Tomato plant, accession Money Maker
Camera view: horizontal (90 deg, fisheye); turntable rotation: 90 degrees
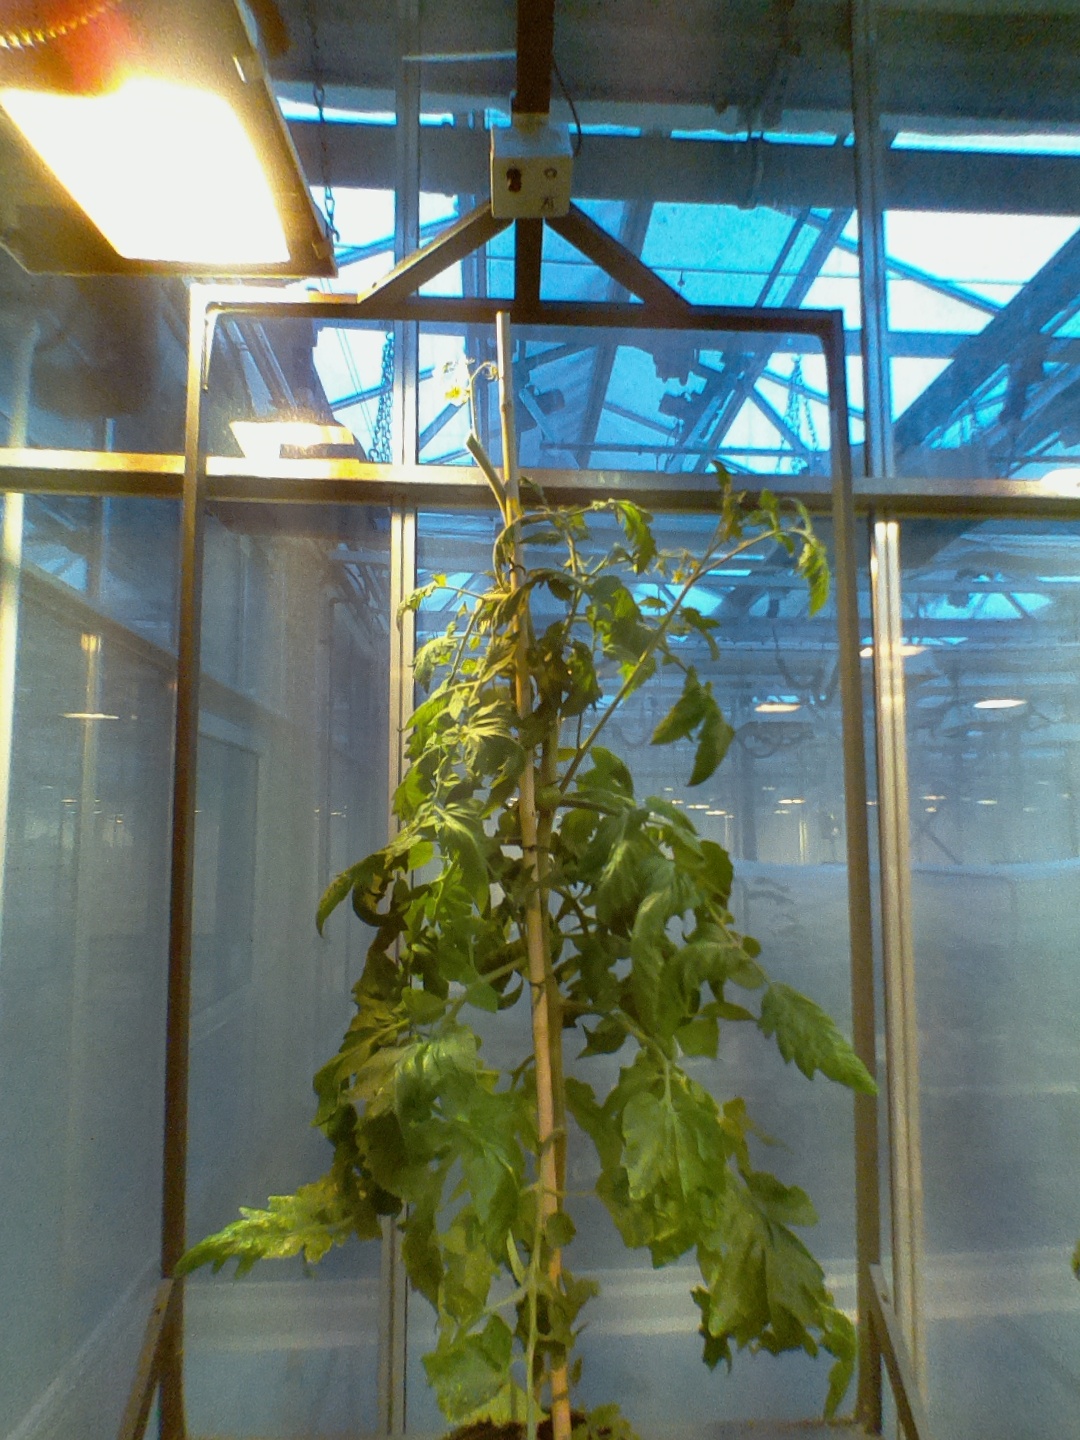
BBCH growth stage 72: 20%-30% of final fruit size